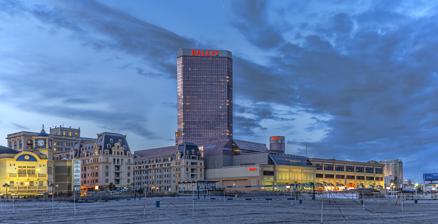
Building: Bally's Atlantic City
Country: Unknown
Year built: 1979
Hotel and casino on the Boardwalk in Atlantic City, New Jersey This article is about Bally’s Park Place. For the casino resort formerly known as Bally's Grand, see Atlantic Club Casino Hotel . Bally's Atlantic City Bally's from the beach, 2018 Location Atlantic City, New Jersey 08401 Address 1900 Pacific Ave Opening date December 29, 1979 ; 45 years ago ( December 29, 1979 ) Theme Modernism Formerly Western No. of rooms 1,214 Total gaming space 83,000 sq ft (7,700 m 2 ) Signature attractions Bally’s Beach Bar Notable restaurants Park Place Prime Jerry Longo’s Meatballs & Martinis Casino Cafe & Grille Macau Kitchen The Yard Carluccio's Pizza Sack o' Subs Johnny Rockets Bally's Beach Bar Dunkin Donuts Casino type Land-based Owner Bally's Corporation Previous names Bally's Park Place Renovated in 1983, 1994, 2005, 2009, 2015, 2022, 2024 Coordinates 39°21′23.4″N 74°25′56.3″W / 39.356500°N 74.432306°W / 39.356500; -74.432306 Website casinos.ballys.com/atlantic-city Bally's Atlantic City is a casino hotel on the boardwalk in Atlantic City, New Jersey . It is owned and operated by Bally's Corporation . The Marlborough-Blenheim Hotel stood on the site before the casino was built. It is famous for its address of "Park Place and the Boardwalk", two locations popularized by the board game Monopoly . Bally's is one of the largest hotels on the boardwalk with nearly 1,169 rooms. Its historic Dennis Tower was constructed in stages between 1906 and 1929. In 1997, The Wild Wild West Casino was opened as an expansion of Bally's. History First hotels on the site The site now occupied by Bally's was originally the location of two separate hotels: the Marlborough-Blenheim Hotel and the Dennis Hotel. The Marlborough House was built in 1900 by Josiah White III between Ohio Avenue and Park Place on the Boardwalk, in the Queen Anne style. White expanded the successful resort in 1905, hiring Philadelphia architect William Lightfoot Price of Price and McLanahan to design a new, separate wing, built entirely of concrete, which opened in 1906 as the Blenheim. The hotel was then renamed the Marlborough-Blenheim. Dennis Hotel, c. 1906, showing 1892 wing on the left and larger 1906 wing on the right, with turrets of the Blenheim behind it The Dennis Hotel began as a pre-Civil War cottage along Michigan Avenue, built by William Dennis. After the war, it was acquired by Joseph H. Borton, who extended the hotel and then built a large addition in 1892, in the French chateau style. The hotel was sold to Walter Buzby just after the turn of the twentieth century. Buzby hired Philadelphia architect Walter Smedley a fellow Quaker , to design a huge new six-story eastern wing, which was completed in 1906. It is the oldest portion still standing. In 1910, the 1892 Michigan Avenue west wing was demolished and replaced with a larger six-story wing, also designed by Smedley. In 1925, Buzby had Smedley design a huge ten-story rear wing, containing a new lobby and ballrooms, which would connect the eastern and western wings extending to the Boardwalk. In 1929, with Smedley's practice having closed, Buzby hired another Philadelphia Quaker firm, Price and Walton, to design a seven-story addition to the 1910 Michigan Avenue west wing, which extended it seventy feet toward the ocean, bringing it even with the 1906 wing. This gave the Dennis its current form. Dennis Hotel, 1978, showing 1929 extension on the left, 1925 rear wing and 1906 wing on the right In 1969, the Buzby family sold the Dennis for $4 million to Gary and Lewis Malamut, owners of the adjacent Shelburne Hotel . When they defaulted on the mortgage in 1975, the hotel was returned to the Buzby family. It was soon after foreclosed by the First National Bank of South Jersey. Bally's Park Place (1979–2000) On March 14, 1977, wealthy, flamboyant art dealer Reese Palley and local attorney and businessman Martin Blatt purchased the Marlborough-Blenheim from the White family. They intended to spend $35 million on renovations, preserving the Blenheim wing, while razing the Marlborough to make way for a modern casino hotel. Palley successfully got the Blenheim wing placed on the National Register of Historic Buildings. In June 1977, Bally Manufacturing , the world's largest producer of slot machines, leased the Marlborough-Blenheim from Palley and Blatt for 40 years, with an option for a further 100 years. On August 17, 1977, Bally announced that it had purchased the neighboring Dennis Hotel for $4 million from the First National Bank of South Jersey. On October 25, 1977, Josiah White IV, grandson of the Marlborough-Blenheim's founder, presided over the closure of that hotel, locking its front door. The casino at night, 1984 After Bally took control of the two properties, it announced plans to raze all three hotel buildings - the Marlborough, the Blenheim, and the Dennis, despite protests, to make way for the new "Bally's Park Place Casino and Hotel", an $83 million casino/hotel designed by California-based Maxwell Starkman Associates. The new resort was to have a 39-story, octagonal hotel tower and a huge three-level podium, containing a 75,000 square-foot casino, along with other resort and convention facilities. However, in an effort to offset costs and open the casino as soon as possible, the Dennis Hotel was retained to serve as the temporary hotel for Bally's until a new tower could be built. In November 1978, Bally demolished the Marlborough-Blenheim and quickly cleared the land to begin building Bally's Park Place Casino. On December 30, 1979, the casino opened with the newly renovated Dennis serving as its hotel. In 1989, Bally constructed a 750-room hotel tower in a modern style, with an exterior of light pink glass. On July 2, 1997, The Wild Wild West Casino opened as the second casino at Bally's. The boardwalk entrance to Bally's Casino. Bally's Atlantic City (2000–present) In 2000, Bally's Park Place changed its name and became Bally's Atlantic City. The adjacent Claridge Hotel and Casino was purchased and incorporated into Bally's in 2003, and was renamed the Claridge Tower. The casino in the Claridge Tower was named The Ridge. The casino was renovated in 2008 from a standard casino floor to an upscale lounge-casino. In 2005, Harrah's Entertainment (later Caesars Entertainment) purchased Bally's along with Caesars. In 2008, Harrah's spent $38.5 million to purchase the row of shops between the Dennis Tower and the boardwalk, and then spent a further $23 million to demolish the shops and restore the open plaza, and to restore the facade of the Dennis Tower and renovate its rooms. The Dennis Tower wing of Bally's, 2019 In 2012, The Ridge closed its gambling and food amenities. The tower's 500 hotel rooms continued to be used for Bally's guests until it was sold in 2013 to be reopened as the independent Claridge Hotel. In October 2017, ownership of Bally's was transferred to Vici Properties as part of a corporate spin-off , and the property was leased back to Caesars Entertainment. In April 2020, Twin River Worldwide Holdings (now Bally's Corporation ) agreed to buy Bally's Atlantic City from Vici. The deal excluded the Wild Wild West Casino which contains a sports betting facility. Operations of that excluded part would be transferred to Caesars Atlantic City . Twin River also announced that they would acquire a license to give Bally's their own sports book, online sports betting, and I-Gaming. The sale was completed in November 2020. Gaming The casino at Bally's has over 83,000 sq ft (7,700 m 2 ) of gaming space with approximately 1100 slot machines. Table games include Blackjack, Baccarat, Craps, Roulette, and Pai Gow Poker. Specialty games and poker variations known as "Carnival Games" include Let it Ride, Mississippi Stud, 3-Card Poker, 4-Card Poker, Ultimate Texan Hold’em, and High Card Flush. Recent developments include games which combine the features of live table games with those of slot machines: The multi-player Roulette automatically spins the ball, but the bet and payout function is mostly handle by computerized video terminals for each player. A similar multi-player machine throws a pair of large craps dice. Bally's also has Bally Bet sportsbook which offers sports betting . As provided by local and state law, there are scattered areas where smoking is permitted, totaling 25% of the official gaming space. (Aside from this exception, smoking is banned by law throughout the rest of the casino and hotel). Under New Jersey law, persons under 21 years of age are not permitted to gamble. They may only pass through the main aisles of the casino when accompanied by someone over 21 years old to cross between hotel areas and exits, and may not stop or slow down to observe the games. Up until February 2021, Bally's Atlantic City participated along with other Caesars Entertainment properties in the " Caesars  Rewards " loyalty program for their players, guests, and other customers. Rewards were based on casino play, food/beverage/retail/hotel room/entertainment purchases, and other factors. There were four tiers of membership, increasing in status: Gold, Platinum, Diamond, and Seven Star. After the sale of Bally's to Bally's Corporation, formerly Twin River Worldwide Holdings, Bally's has since transitioned to its own loyalty program — Bally Rewards. Events Sports Boxing matches are held at the casino. Hotel towers Bally's Tower, Dennis Tower, Garden Tower See also Hotels portal Gambling in New Jersey References